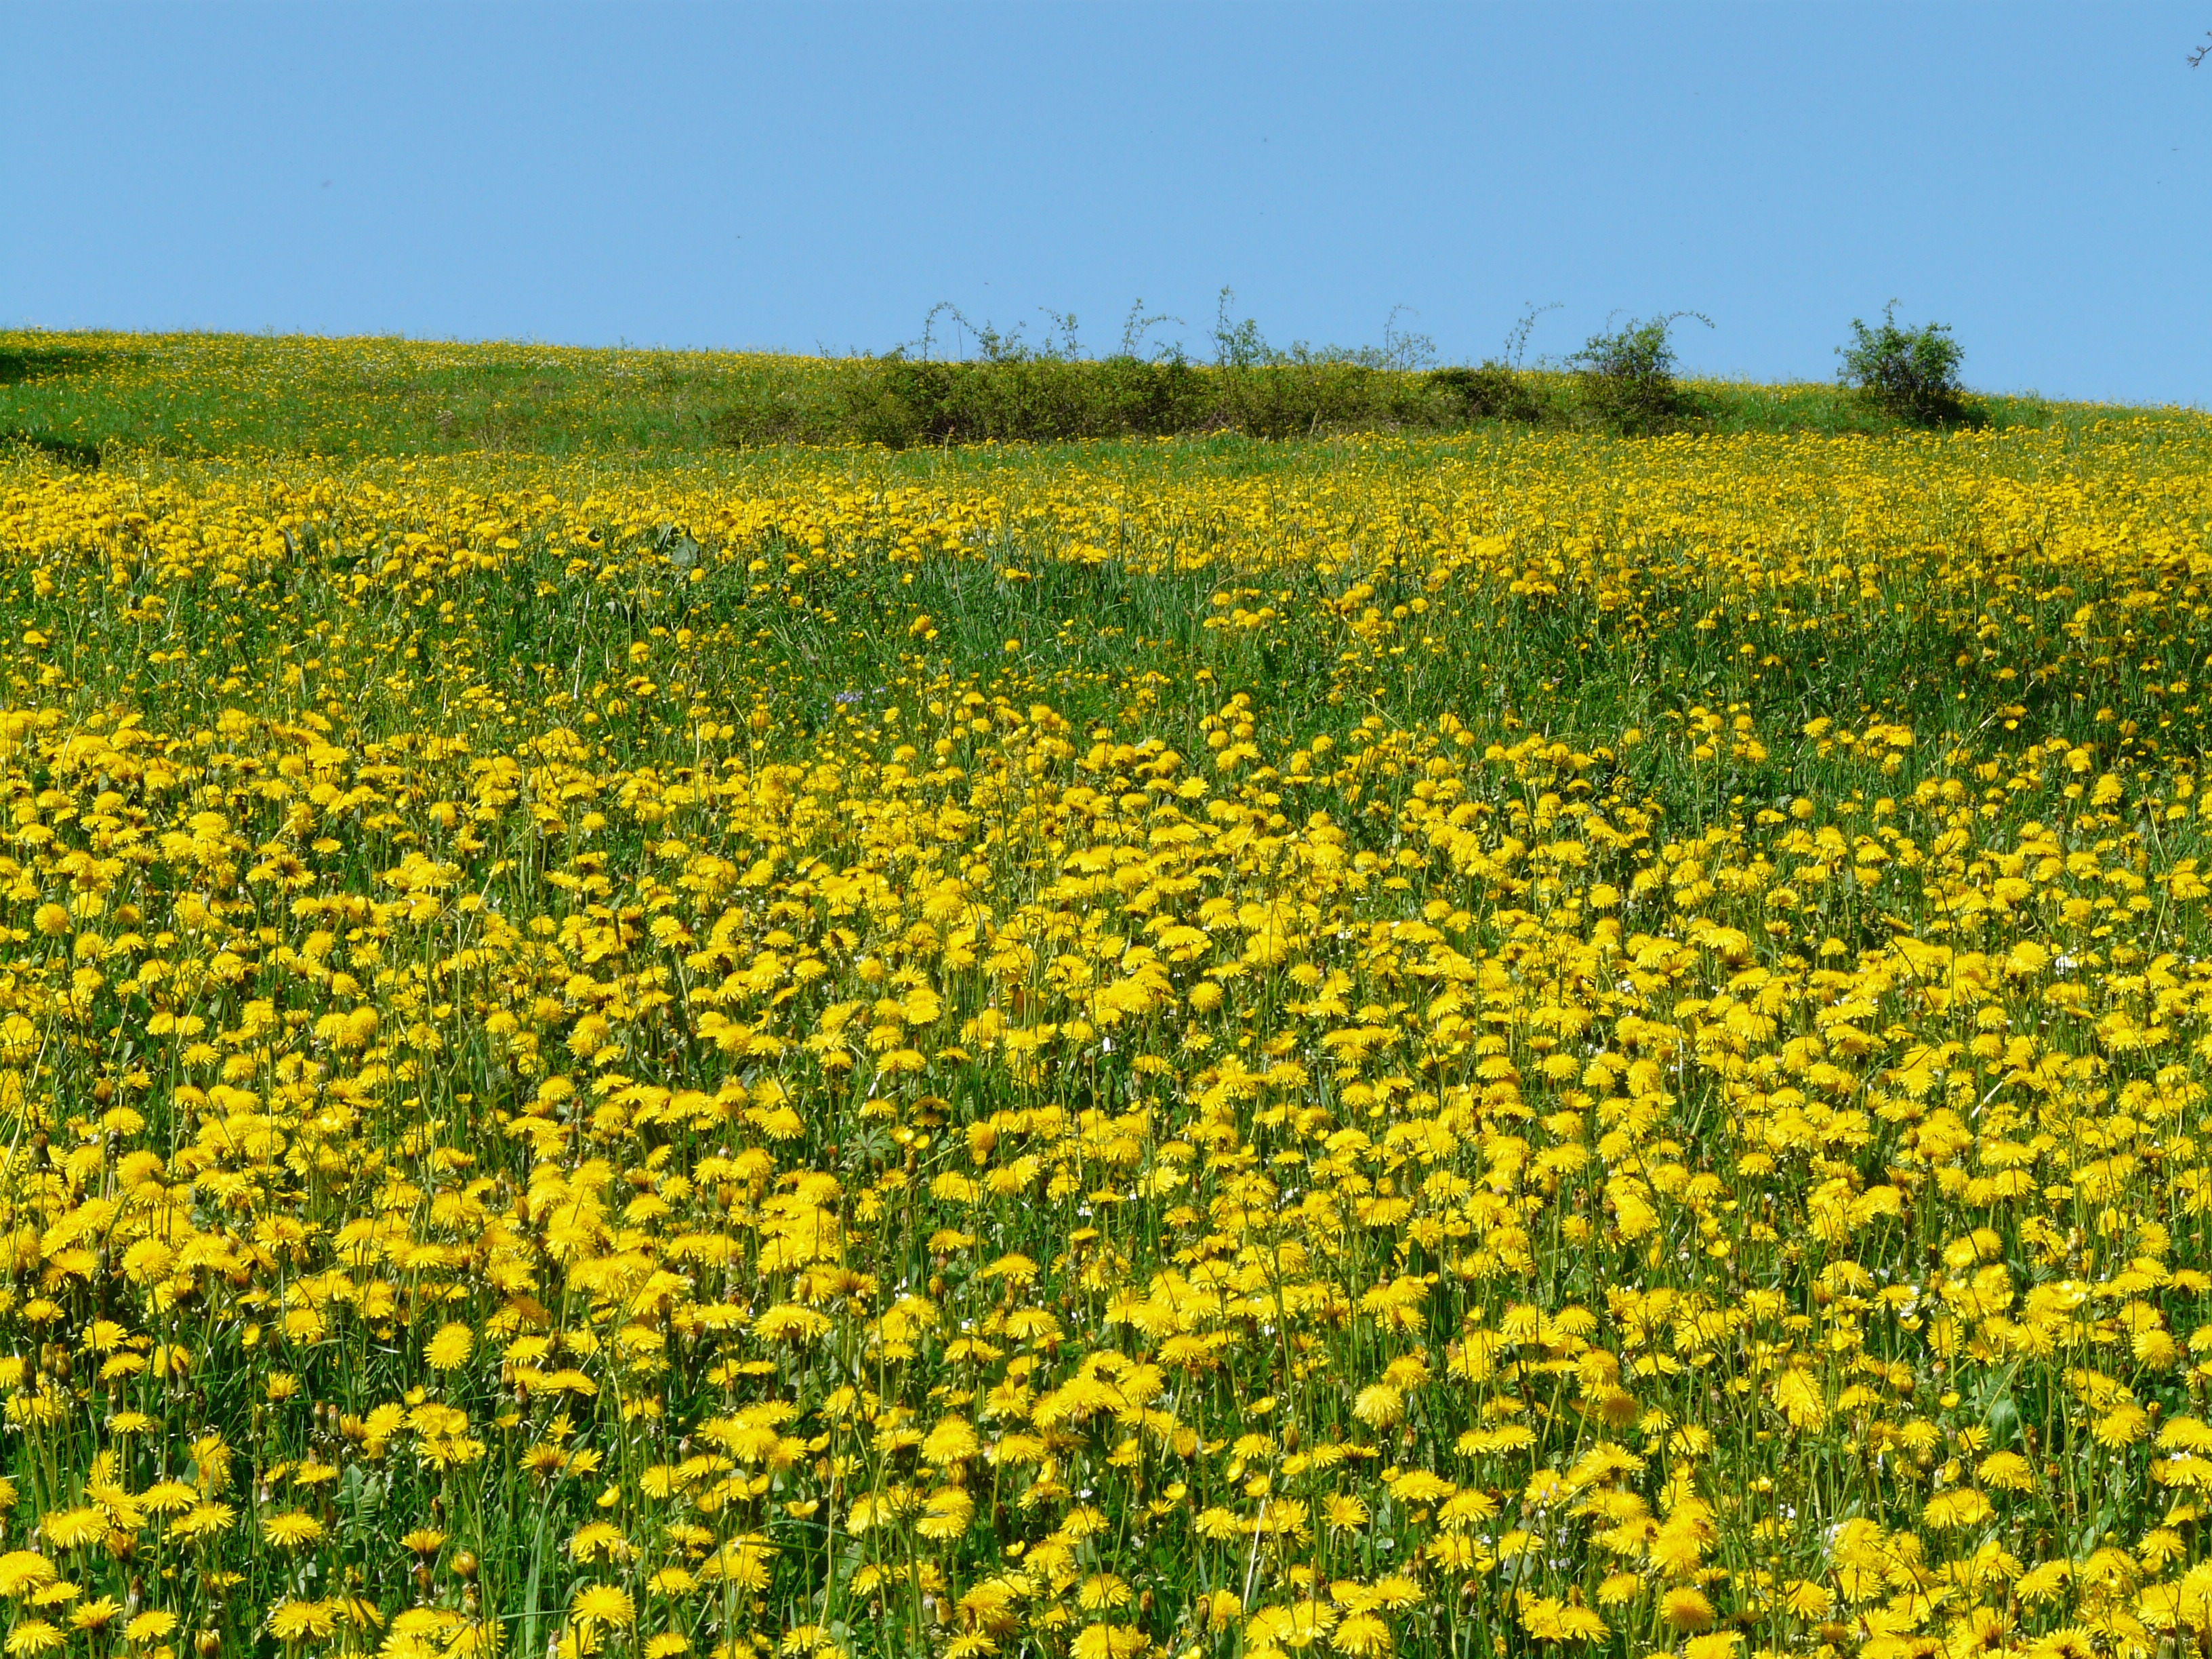
plant, sky, sunshine, field, meadow, dandelion, prairie, flower, bloom, food, produce, vegetable, pasture, blue, yellow, agriculture, plain, rapeseed, wildflower, grassland, taraxacum, beautiful, habitat, canola, idyll, ecosystem, brassica, steppe, flowering plant, daisy family, natural environment, land plant, mustard plant, brassica rapa